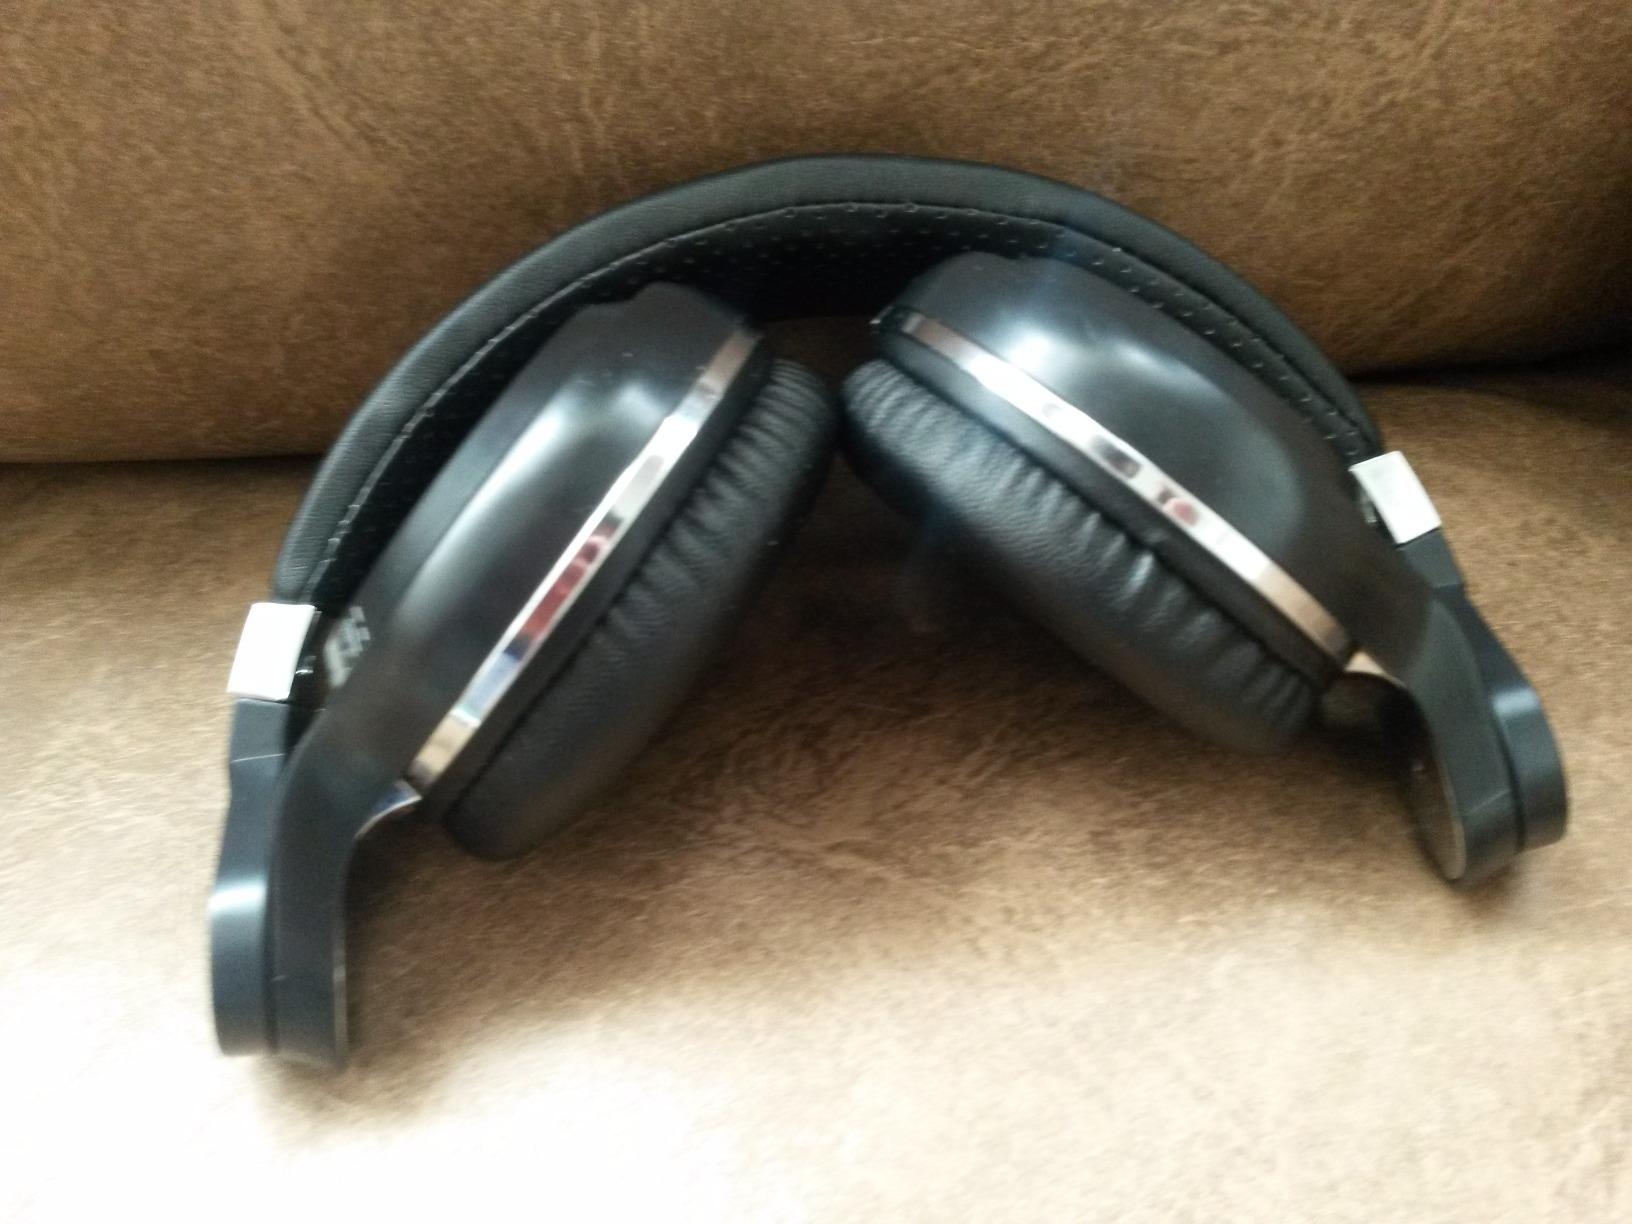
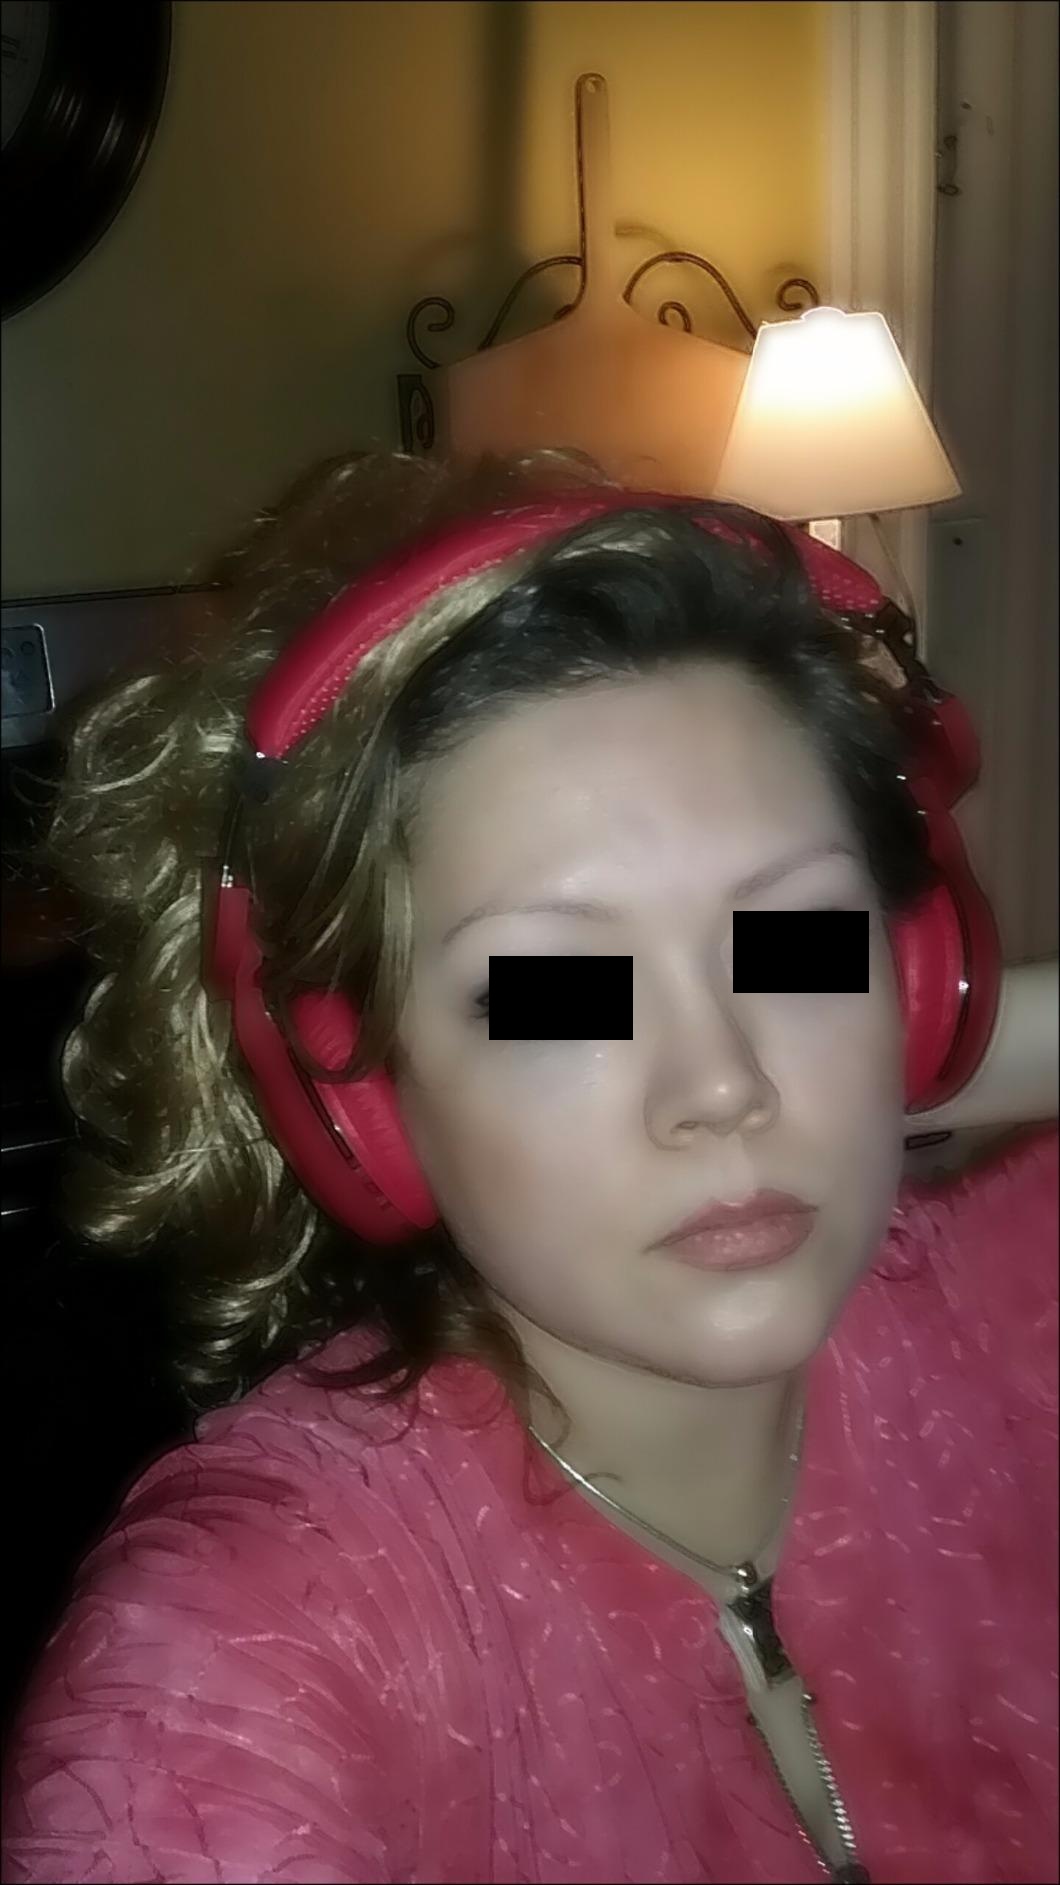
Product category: headphones
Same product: no